The Den (TV programme)

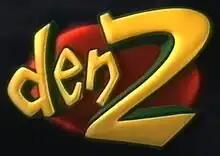
Den 2 1998-2002 logo

The Den launched as "Dempsey's Den" in 1986, with Irish radio personality Ian Dempsey acting as presenter. He was joined in 1987 by puppets, adolescent alien brothers Zig and Zag, hailing from the planet Zog, and recognisable by their "zogabongs", spring-like antennae – who initially sought to 'collect jokes', and often used their roles and alternate personae on the show as a means of exploring human popular culture. The trio would later be joined by the brothers' extraterrestrial pet dog Zuppy, initially cast as a boisterous, mildly destructive counterfoil to Zag's more gentle nature, and later becoming a non-verbal staple of the strand's various incarnations.